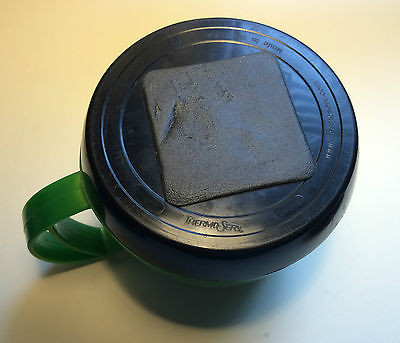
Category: mug